Pure Slaughter Value

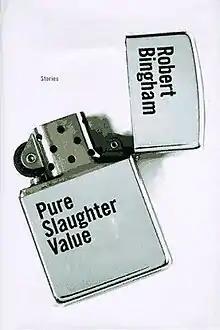
First edition (publ. Doubleday)

Pure Slaughter Value (1997) is a collection of 13 short stories by Robert Bingham, which, alongside his novel "Lightning on the Sun" (published 2000), represents the only works he produced prior to his death in 1999.